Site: brandenburg
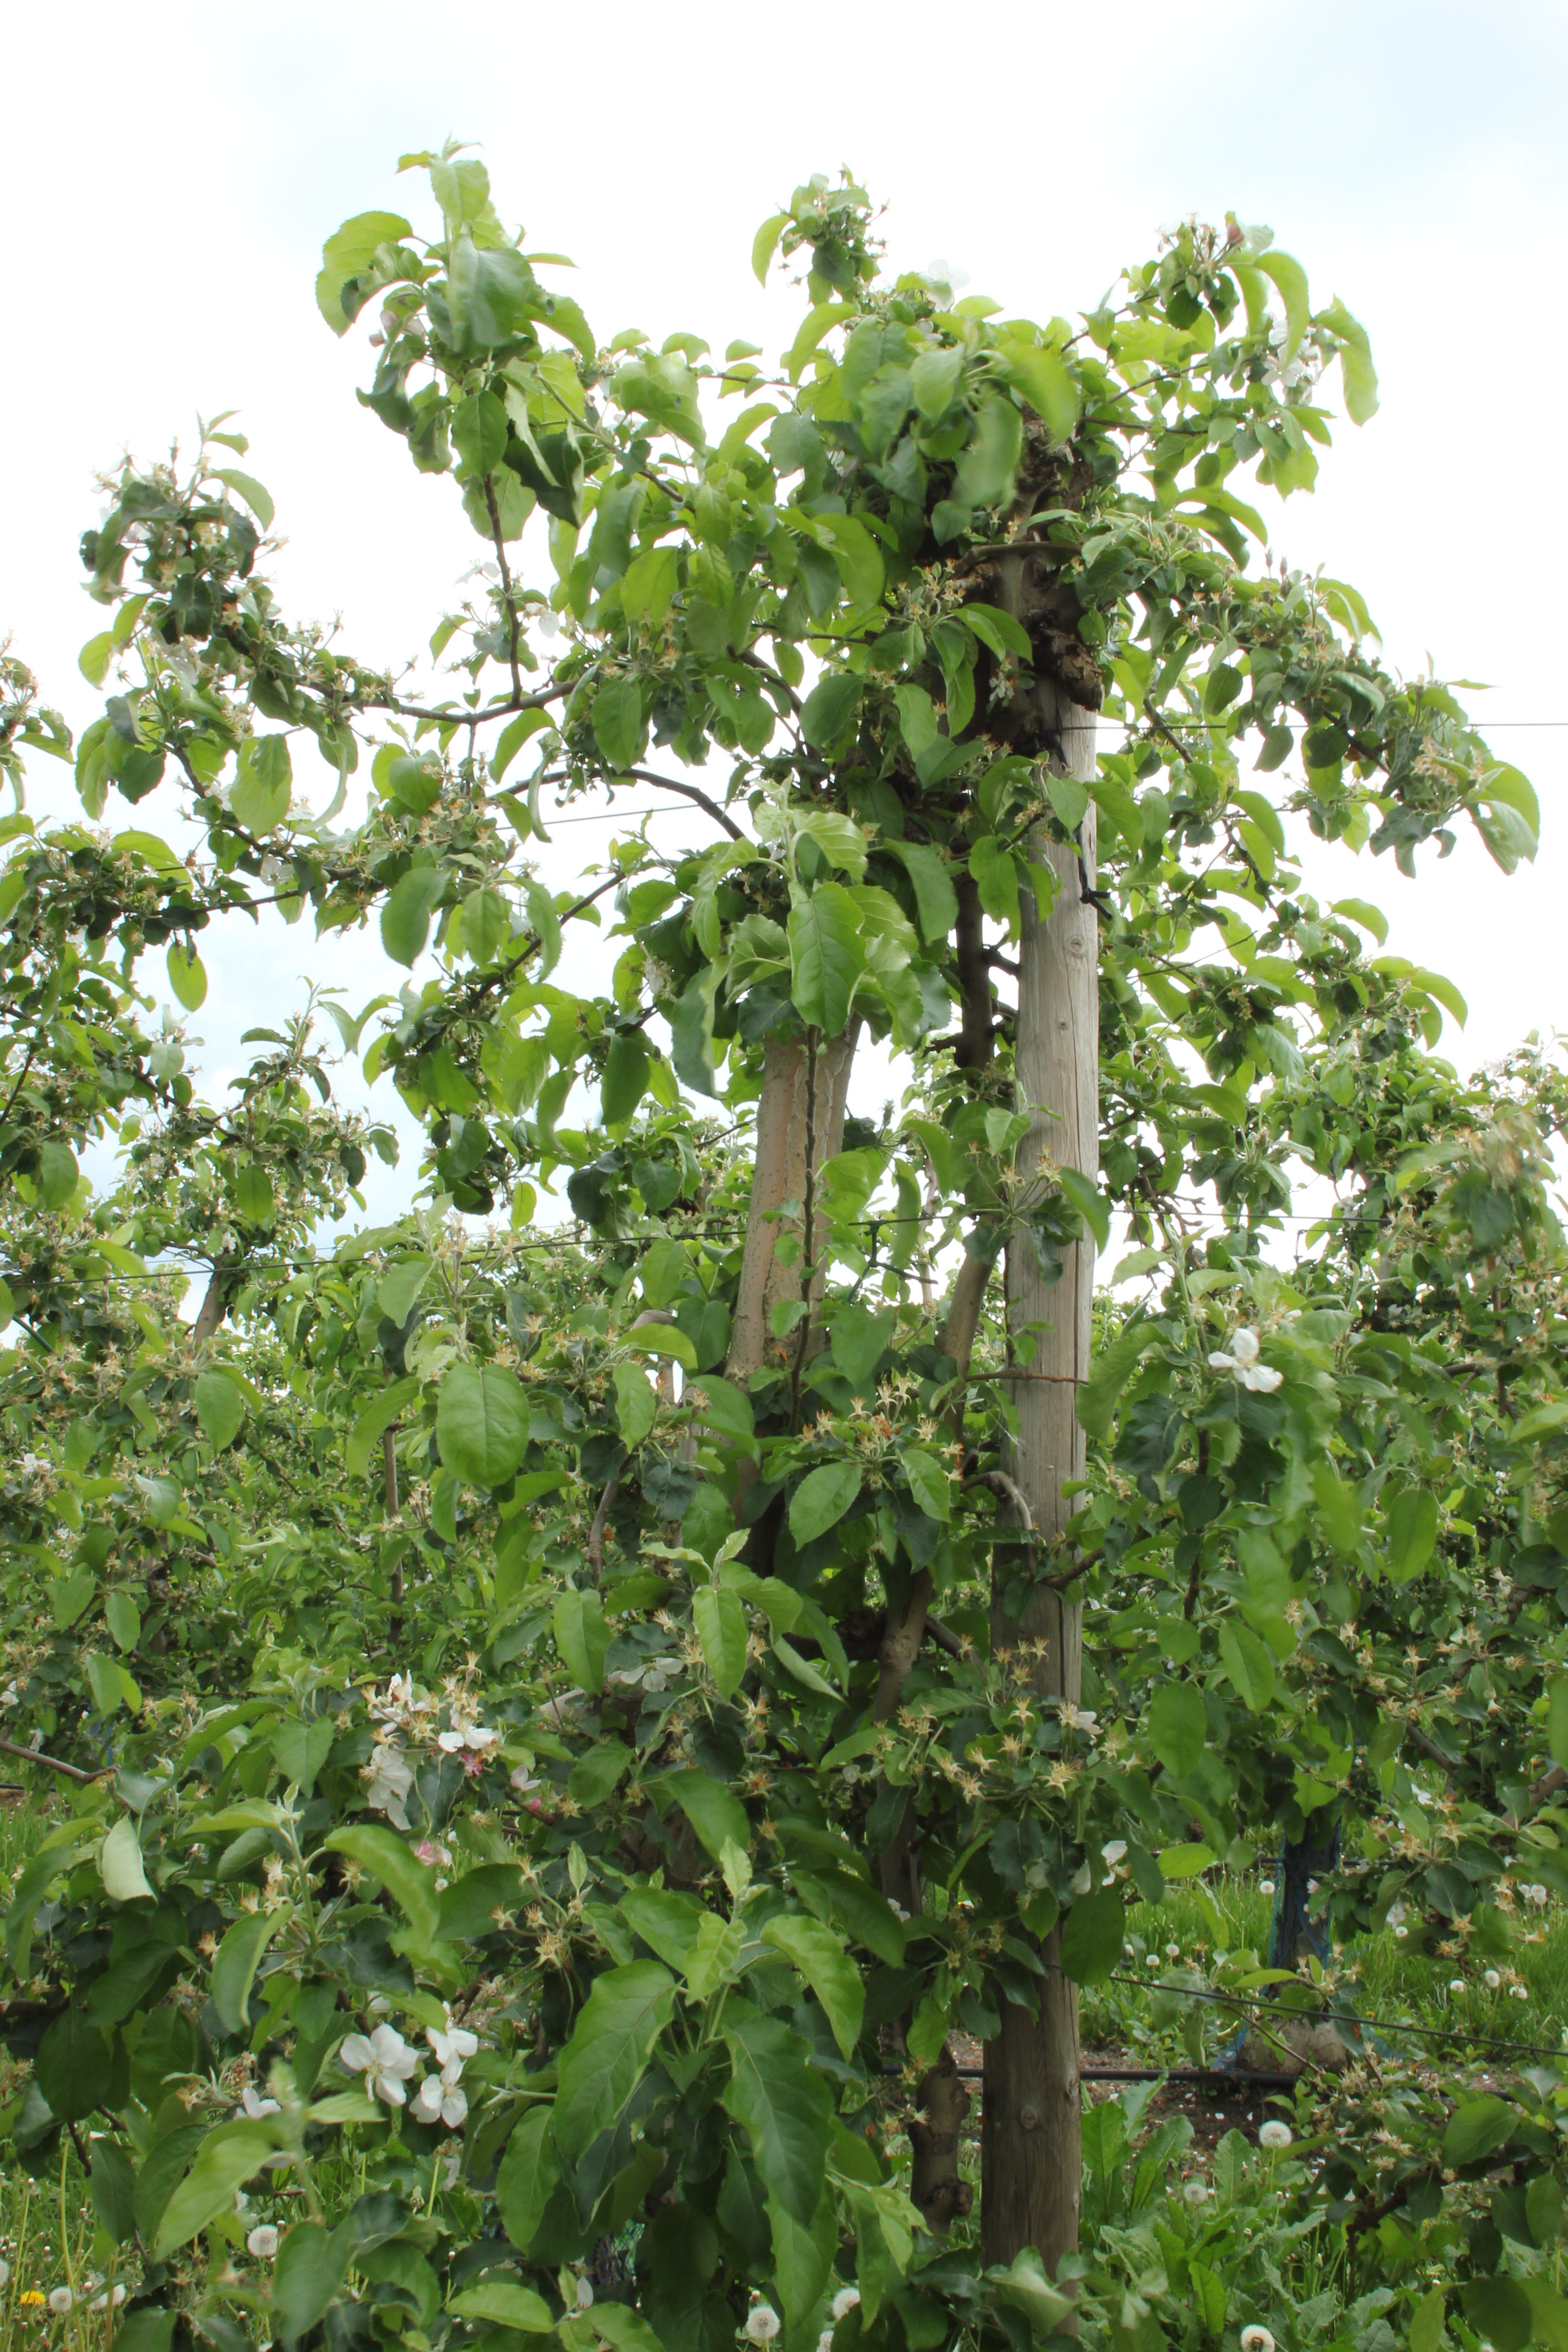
Growth stage (BBCH 67): Flowering